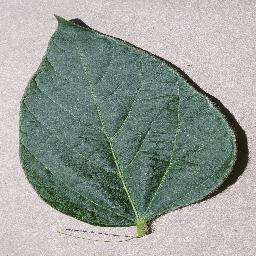
Label: Soybean___healthy